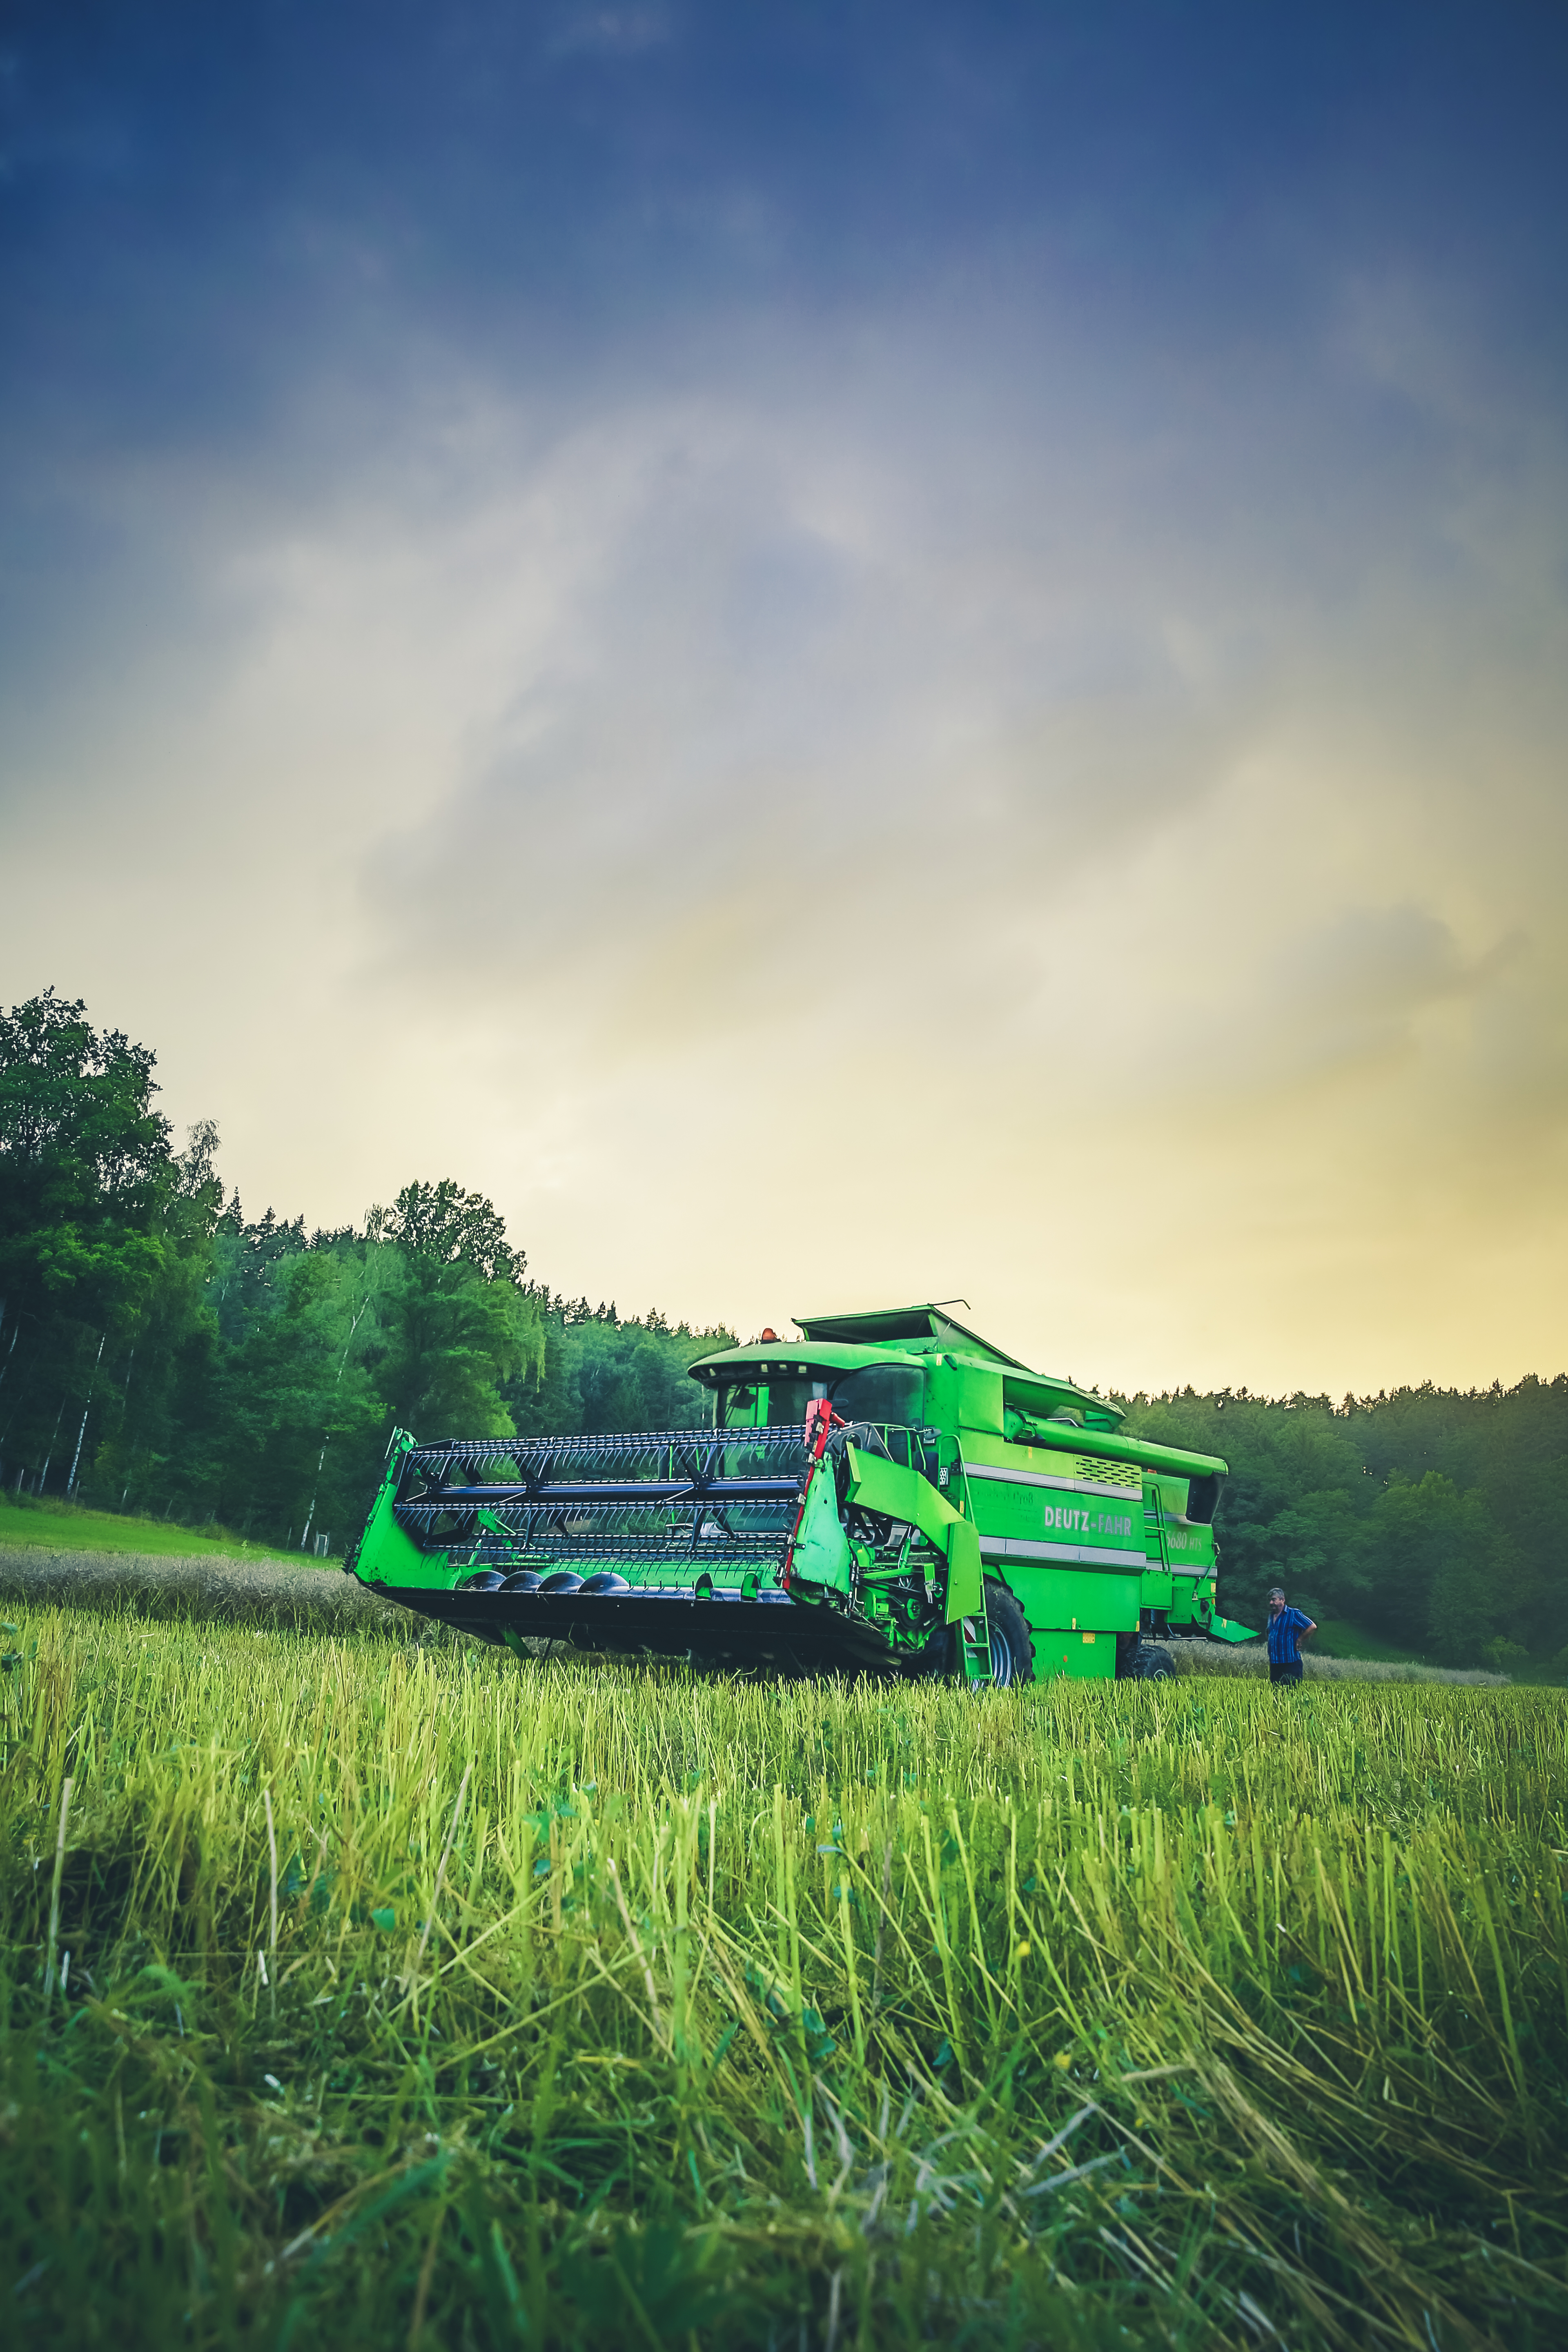
landscape, tree, nature, grass, horizon, mountain, cloud, sky, sunset, field, meadow, prairie, countryside, sunlight, morning, hill, flower, dawn, dusk, evening, rural, green, farming, harvest, vehicle, equipment, crop, agriculture, farmland, outdoors, grassland, harvester, rural area, paddy field, combine harvester, meteorological phenomenon, geographical feature, grass family, cropland, harvester thresher